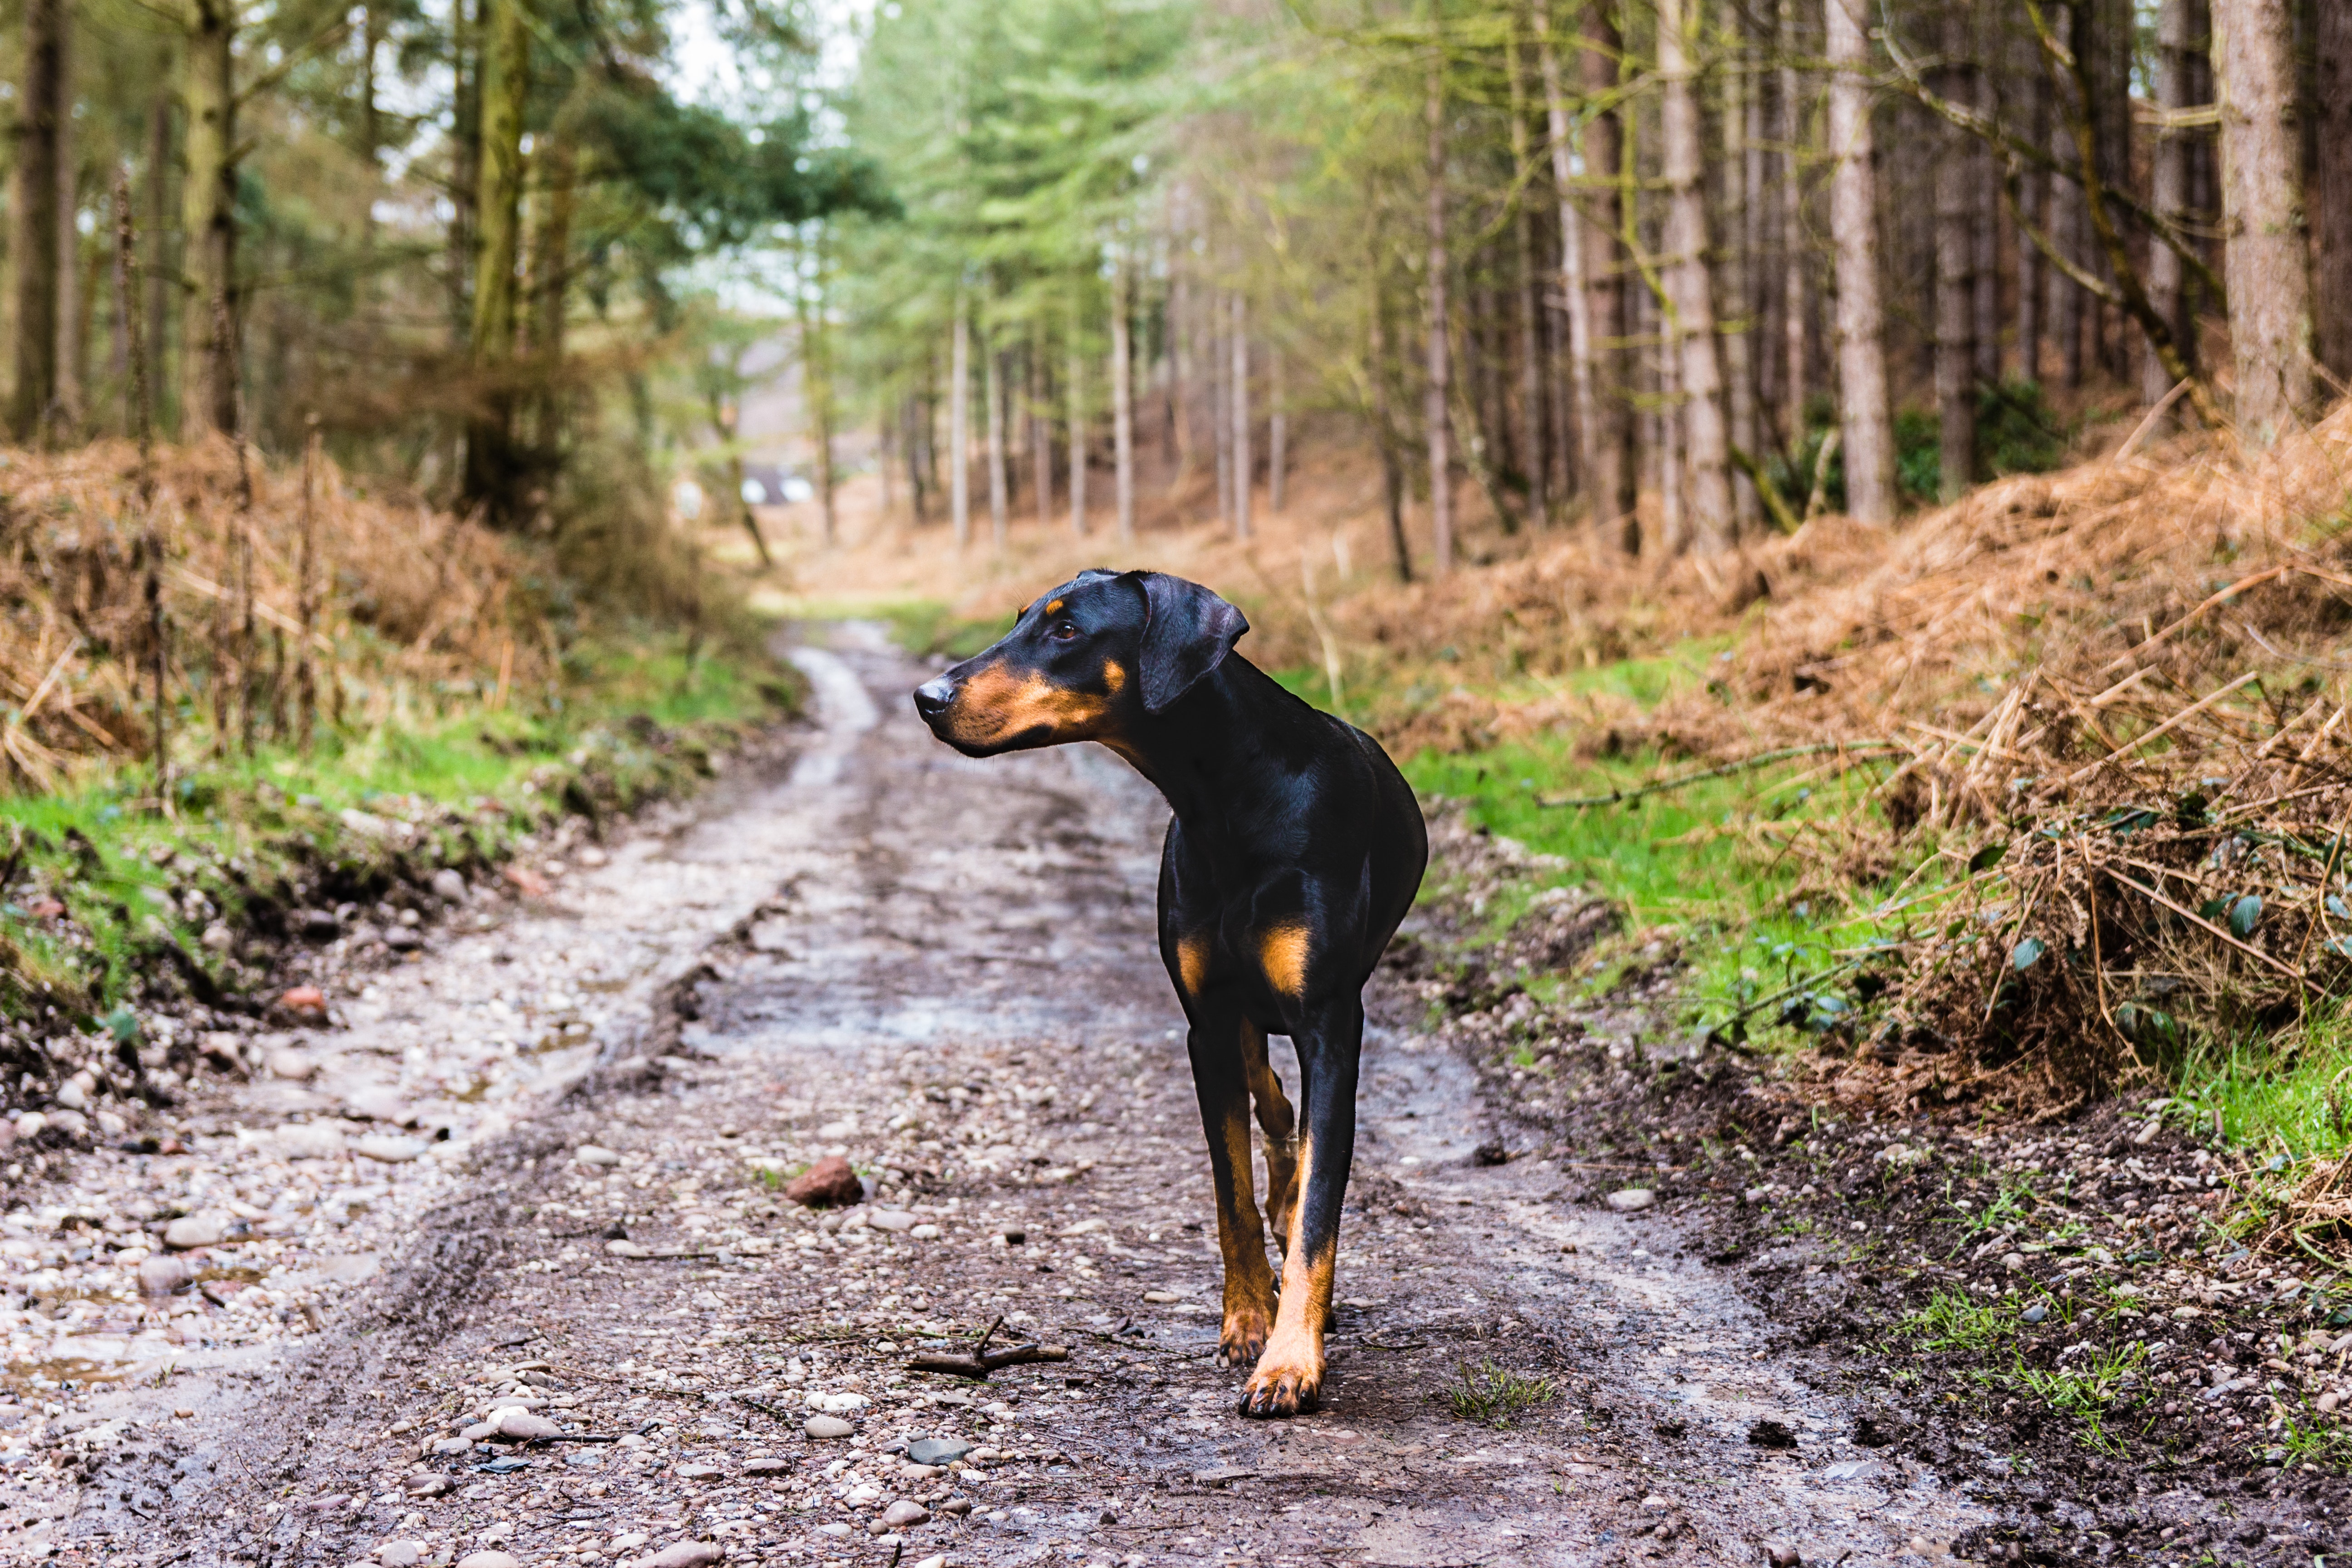
dog, vertebrate, canidae, mammal, dog breed, carnivore, working dog, transylvanian hound, hunting dog, guard dog, smaland hound, huntaway, tree, forest, german pinscher, austrian black and tan hound, sporting group, beauceron, pinscher, woodland, terrier, jagdterrier